Learning through play

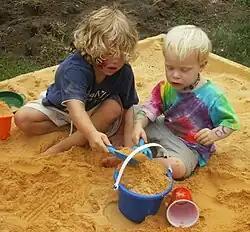
Young boy and girl filling a pail in a sandbox

Play is strongly linked to learning in young children, especially in areas such as problem-solving, language acquisition, literacy, numeracy, and social, physical, and emotional skills. Through learning-based play, children actively explore their environment and the world around them. Play is essential for a child's optimal social, cognitive, physical, and emotional development. Researchers agree that play establishes a foundation for intellectual growth, creativity, and basic academic knowledge.